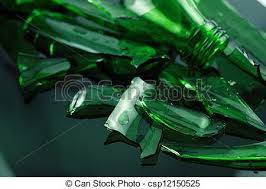
Label: glass